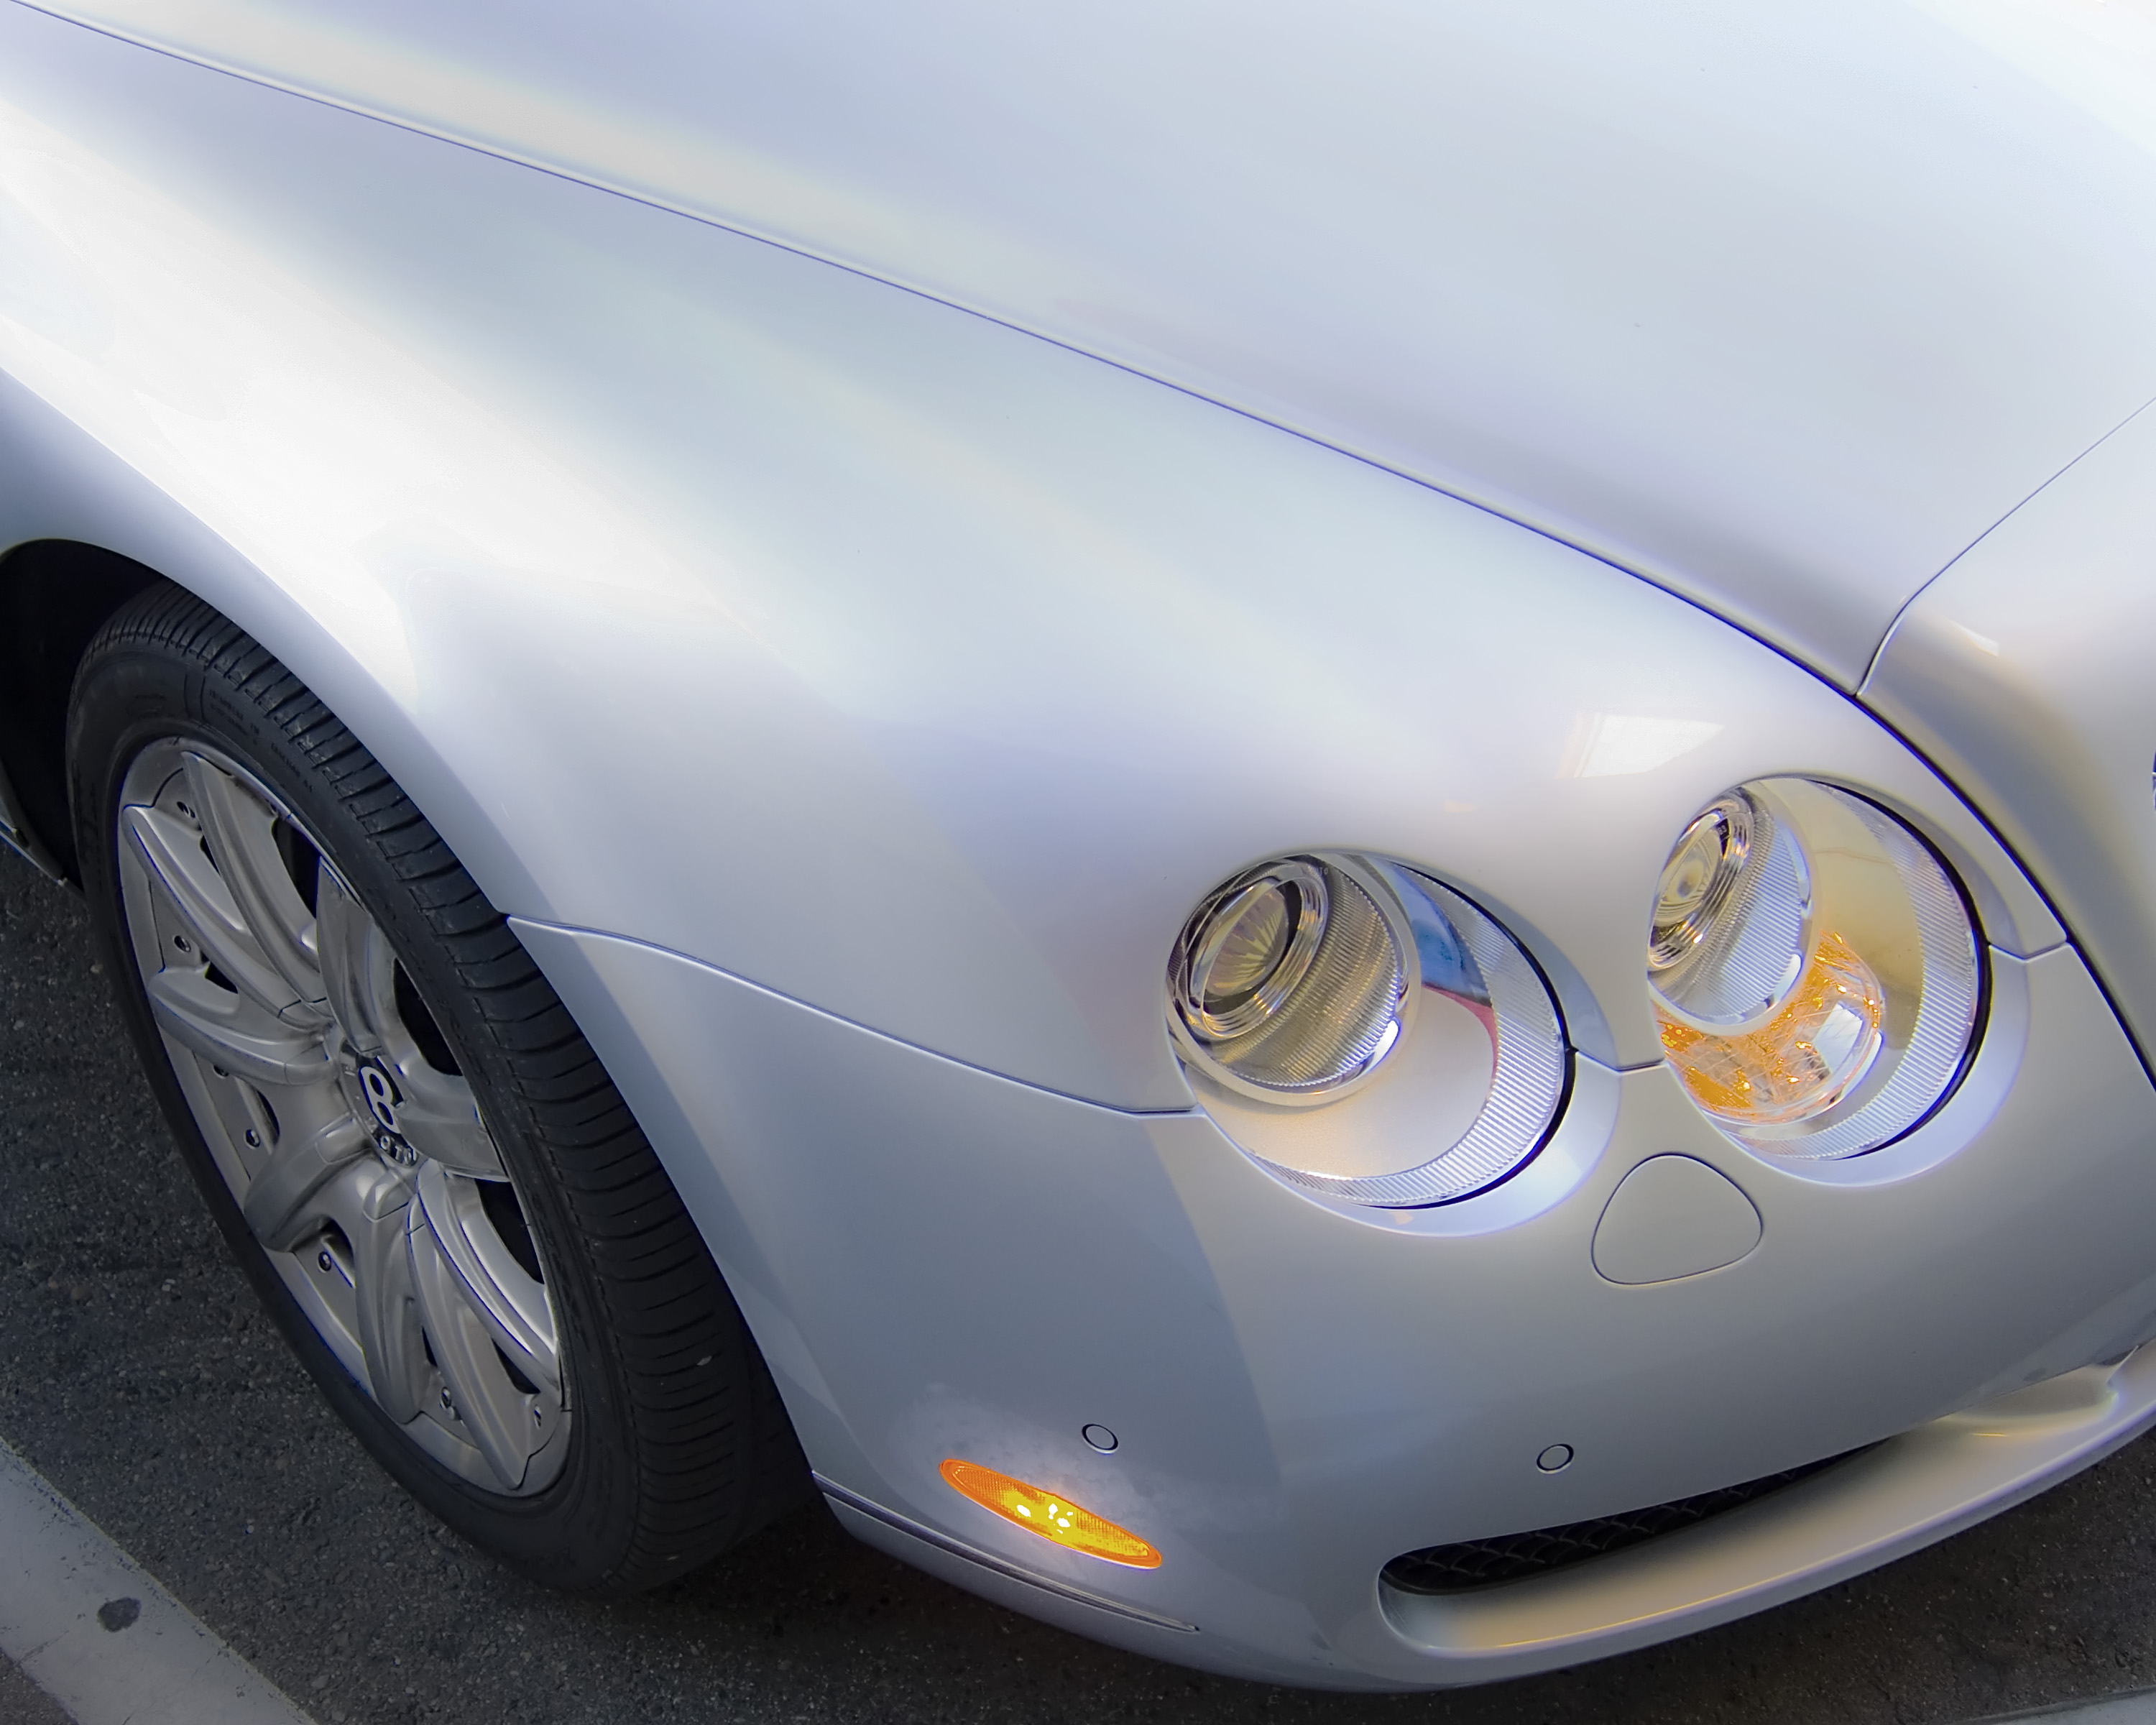
car, wheel, vehicle, headlamp, bumper, supercar, silver, rim, fender, sedan, british, belair, bentley, land vehicle, automobile make, automotive exterior, automotive design, luxury vehicle, performance car, executive car, jaguar s type